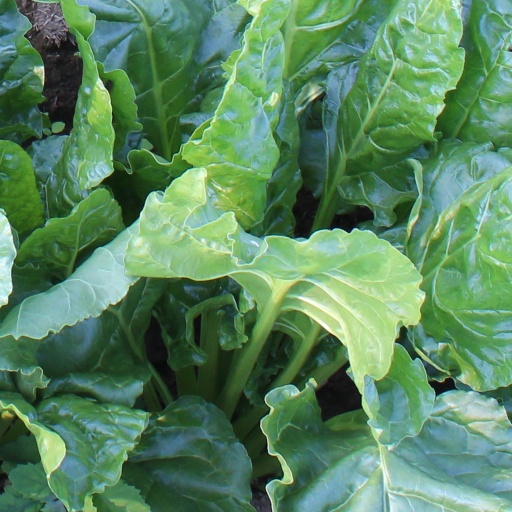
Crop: sugar beet